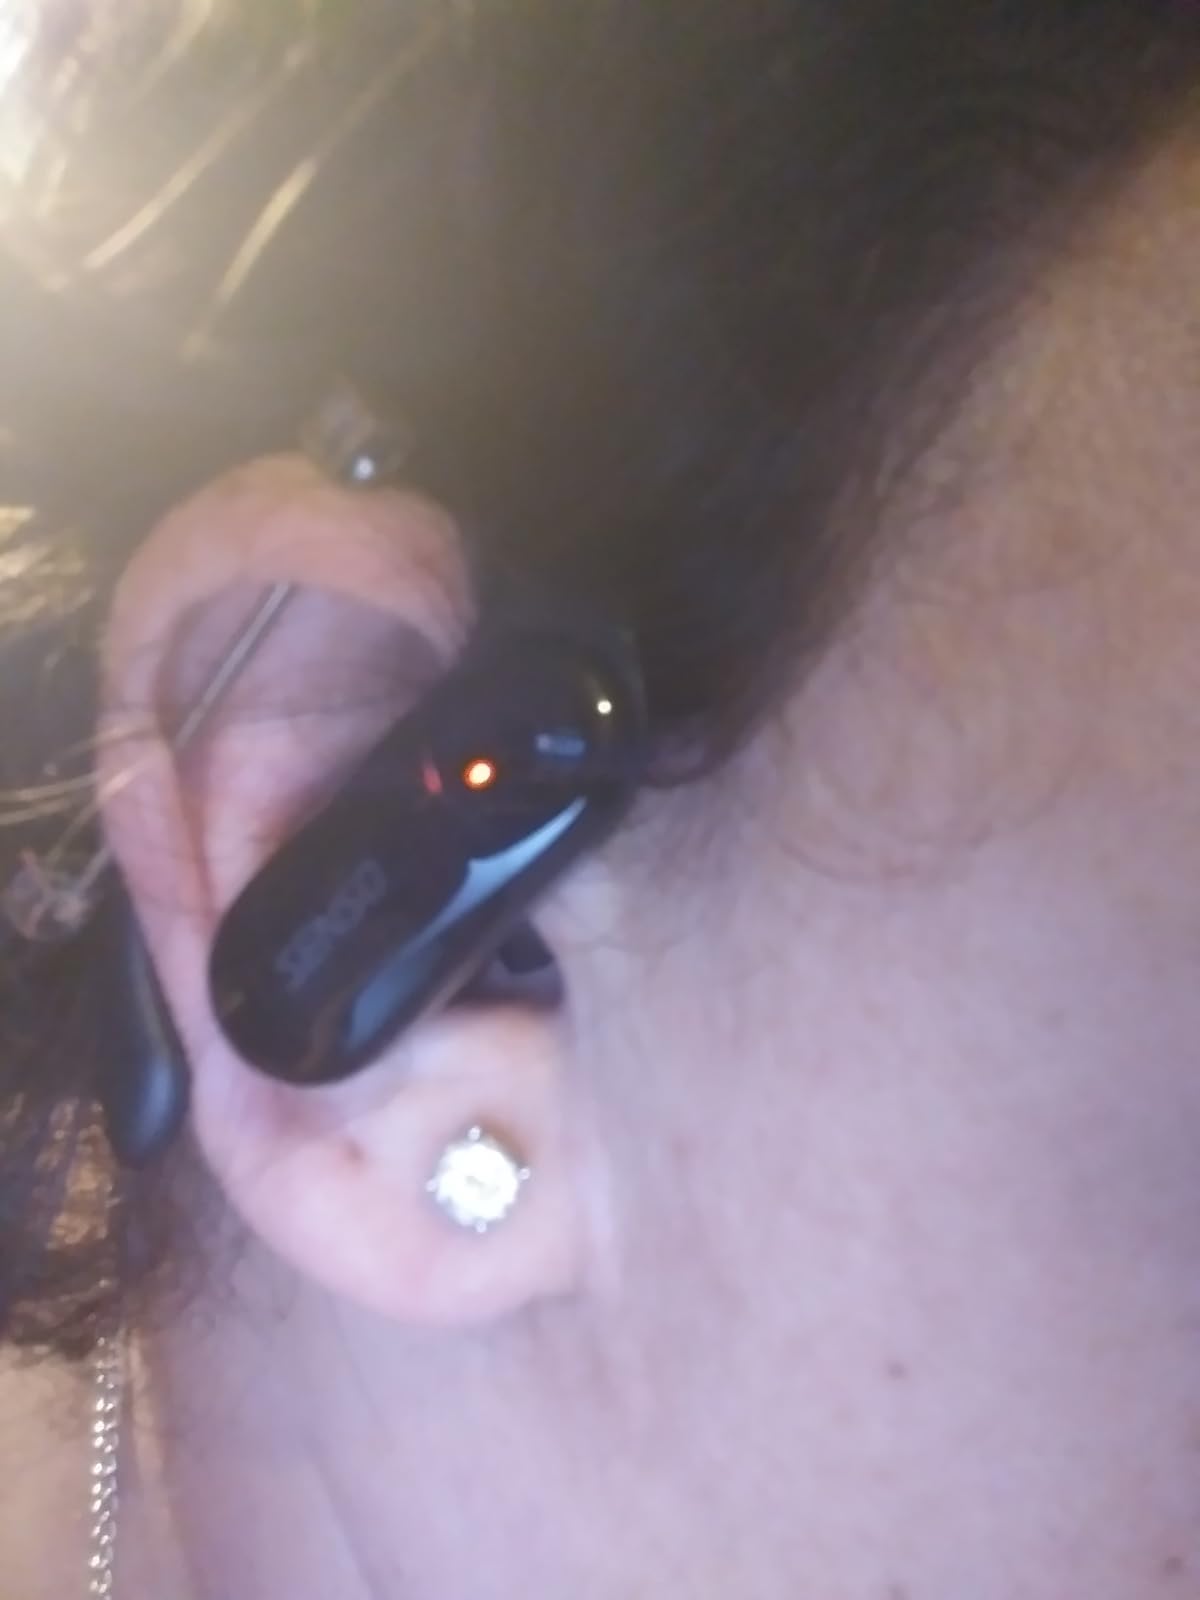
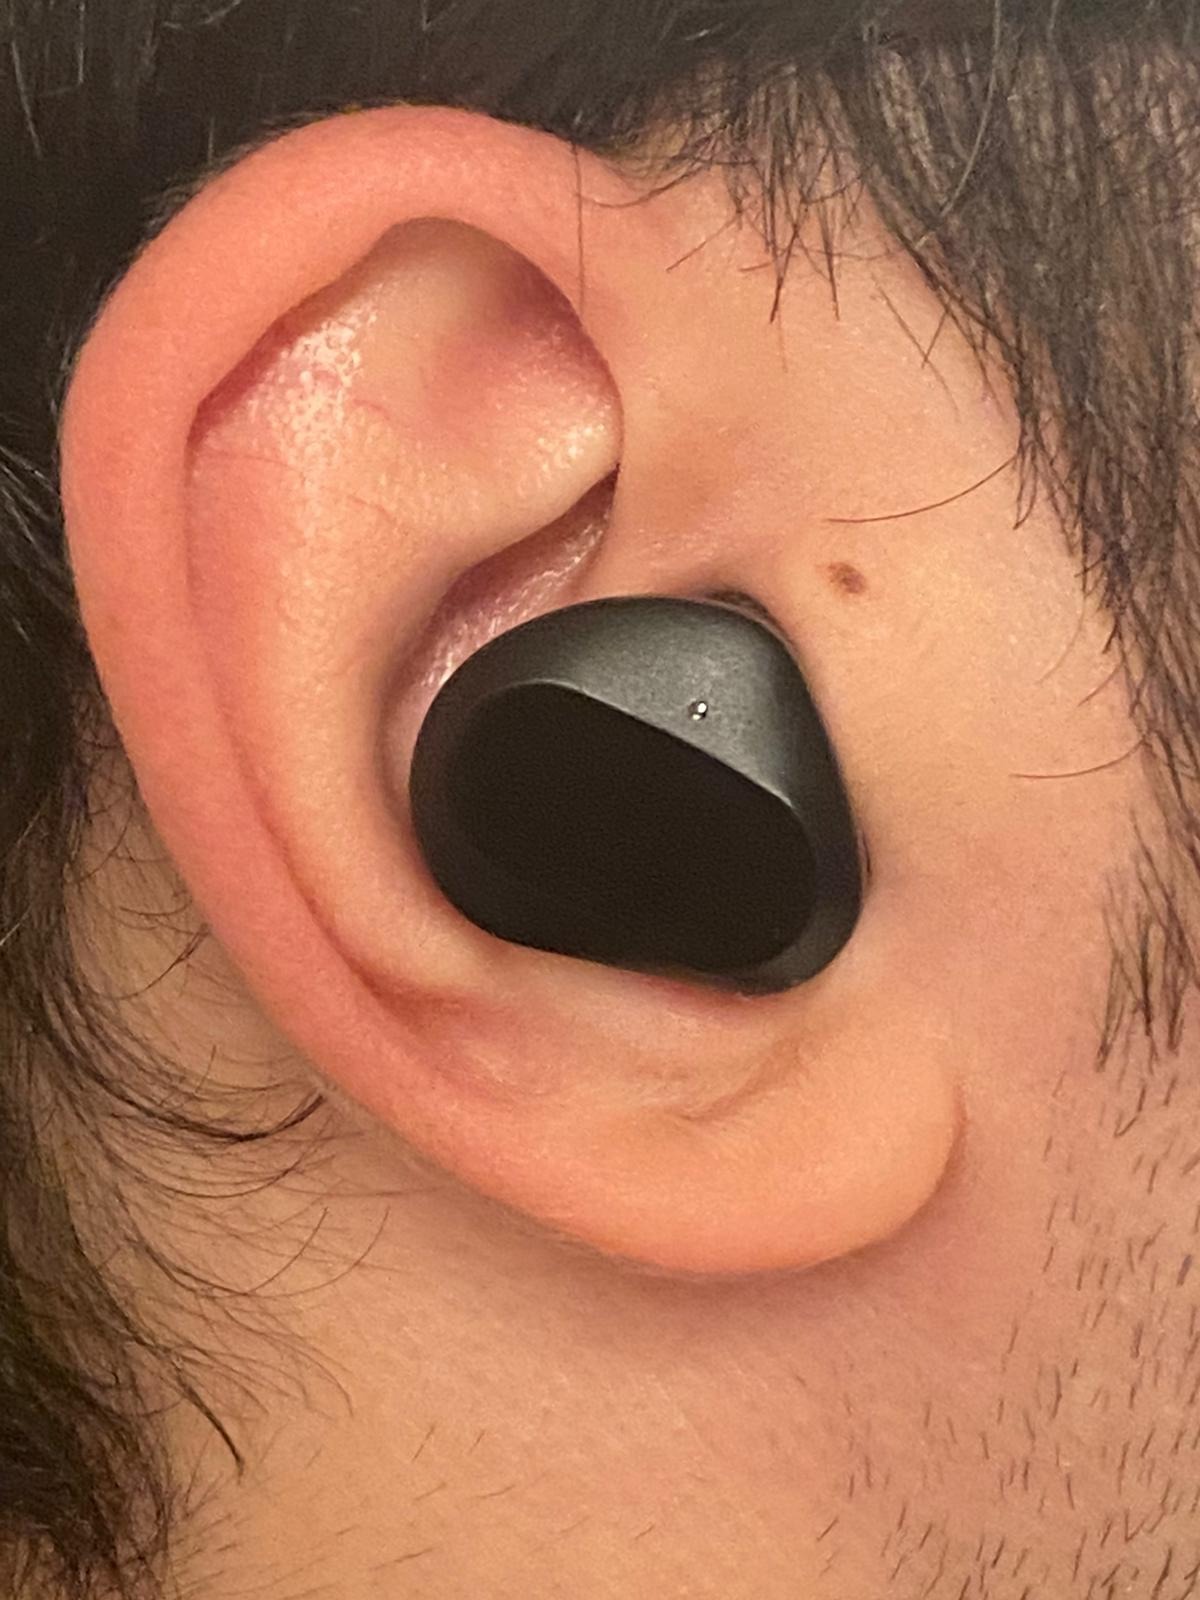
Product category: earbuds
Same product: no